First Anglo-Sikh War

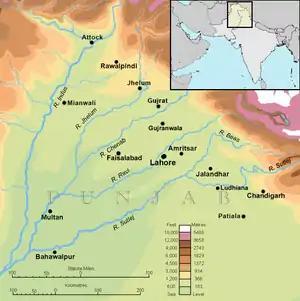
Topographical map of the Punjab, "The Land of Five Rivers"

The Sikh kingdom of Punjab was expanded and consolidated by Maharajah Ranjit Singh during the early years of the nineteenth century, about the same time as the British-controlled territories were advanced by conquest or annexation to the borders of the Punjab.